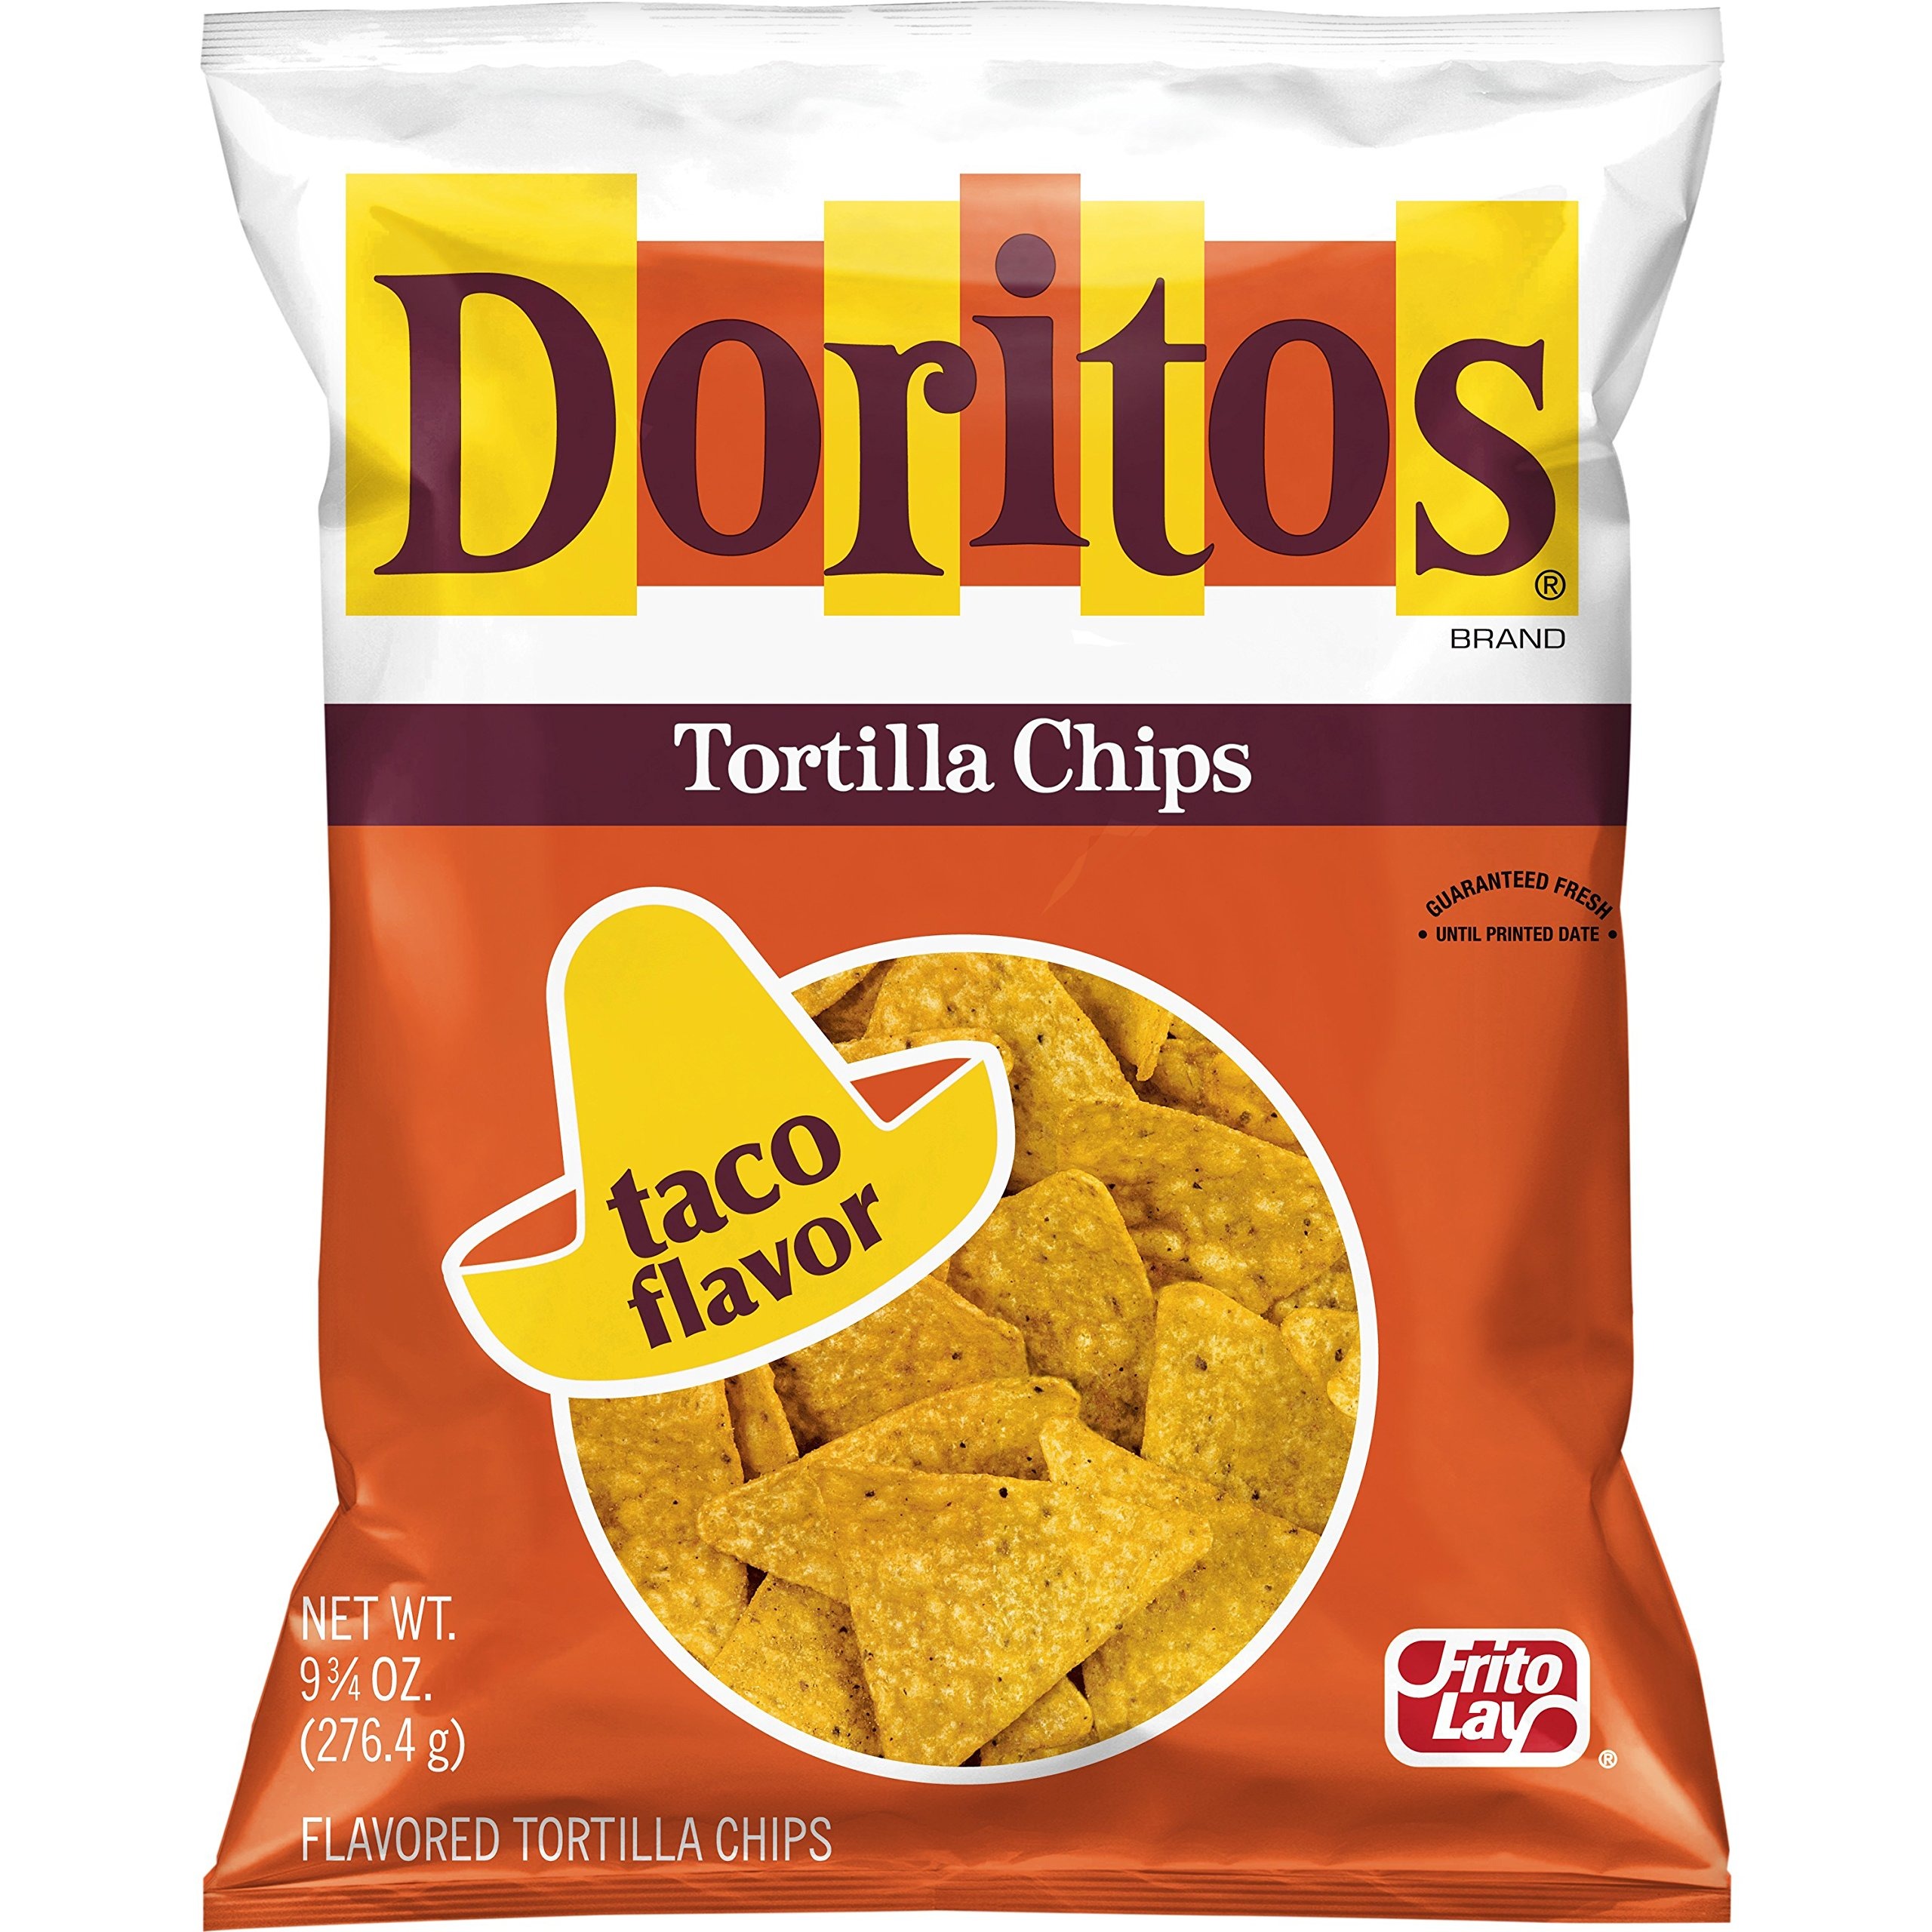
Item Name: Doritos Taco Flavored Tortilla Chips, 9.75 Ounce
Bullet Point 1: 9.75 Oz. Bag of Doritos taco flavored tortilla chips
Bullet Point 2: Bold, zesty flavor make this a tasty cool snack
Bullet Point 3: Pair these tortilla chips with your favorite meal
Bullet Point 4: Crunchy chips and boldness make Doritos snacks awesome
Value: 9.75
Unit: Ounce

Price: 9.045